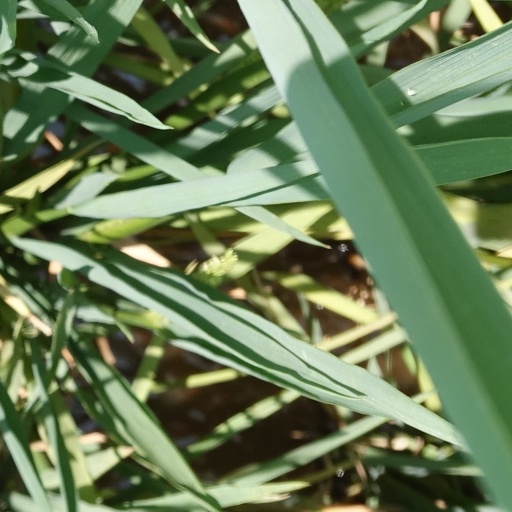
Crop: rice